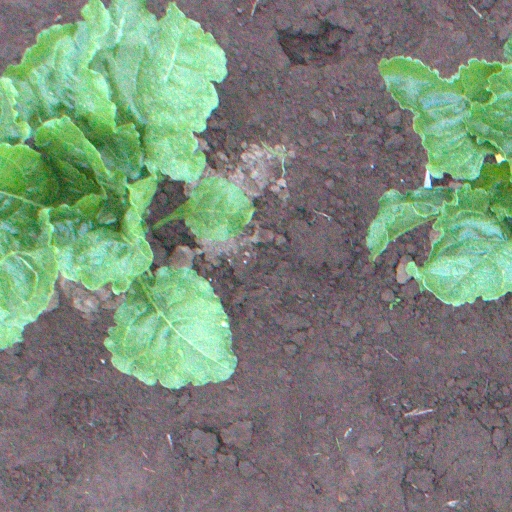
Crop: sugar beet